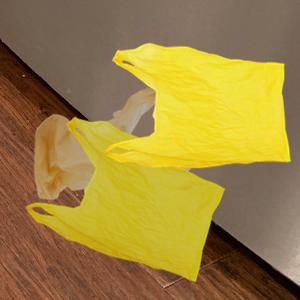
Label: plasticbags